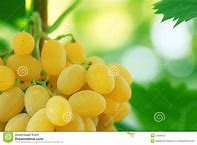
Label: grape